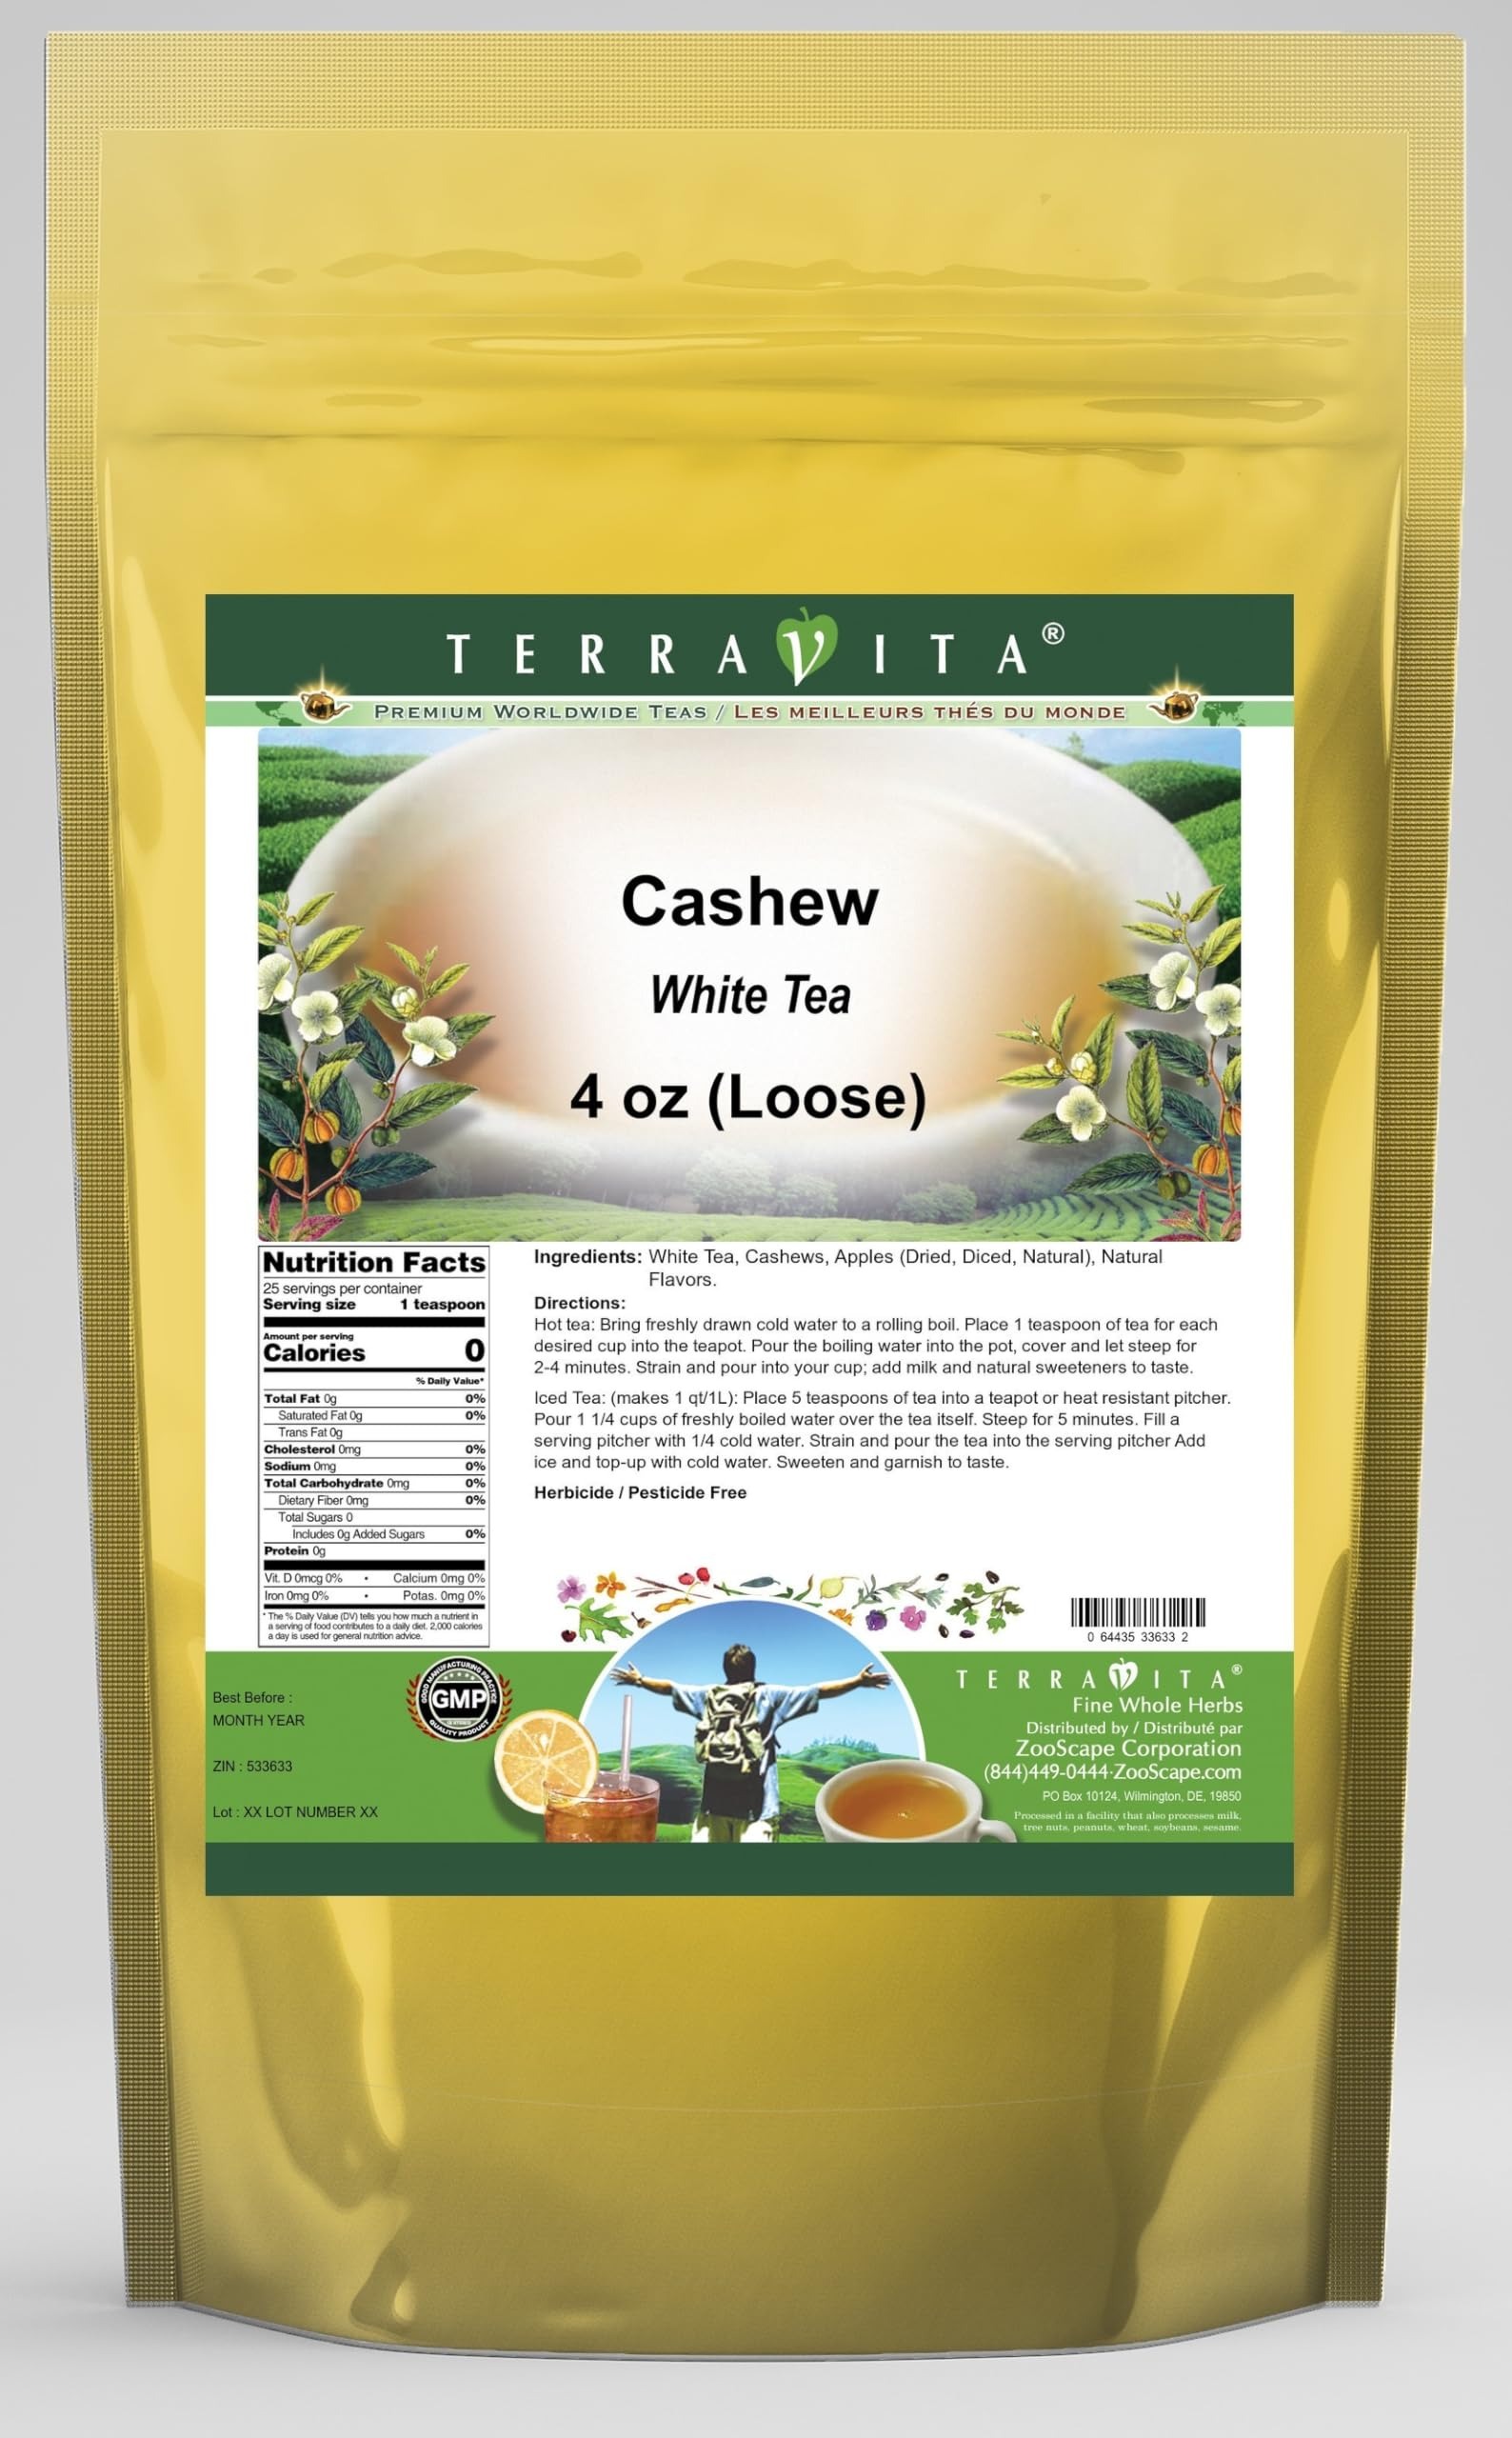
Item Name: Cashew White Tea (Loose) (4 oz, ZIN: 533633) - 2 Pack
Bullet Point 1: Our Cashew White Tea is a mouth-watering flavored White tea with Cashews and Dried Apples (Diced, Natural) that you can enjoy all year round! The aroma and Cashew flavor is a delight! - Ingredients: White tea, Cashews, Dried Apples (Diced, Natural) and Natural Cashew Flavor.
Bullet Point 2: No fillers.
Bullet Point 3: Manufacturer: TerraVita
Bullet Point 4: Size: 4 oz
Bullet Point 5: Loose Leaf White Tea - Packed in a convenient upright pouch!
Product Description: Our Cashew White Tea is a mouth-watering flavored White tea with Cashews and Dried Apples (Diced, Natural) that you can enjoy all year round! The aroma and Cashew flavor is a delight! - Ingredients: White tea, Cashews, Dried Apples (Diced, Natural) and Natural Cashew Flavor. - Hot tea brewing method: Bring freshly drawn cold water to a rolling boil. Place 1 teaspoon of tea for each desired cup into the teapot. Pour the boiling water into the pot, cover and let steep for 2-4 minutes. Strain and pour into your cup; add milk and natural sweeteners to taste. - Iced tea brewing method: (to make 1 liter/quart): Place 5 teaspoons of tea into a teapot or heat resistant pitcher. Pour 1 1/4 cups of freshly boiled water over the tea itself. Steep for 5 minutes. Fill a serving pitcher with 1/4 cold water. Strain and pour the tea into the serving pitcher Add ice and top-up with cold water. Sweeten and garnish to taste. - TerraVita is an exclusive line of premium-quality, natural source products that use only the finest, purest and most potent ingredients found around the world. TerraVita is hallmarked by the highest possible standards of purity, potency, stability and freshness. All of our products are prepared with the highest elements of quality control, from raw materials through the entire manufacturing process, up to and including the moment that the bottles or bags are sealed for freshness and shipped out to you. Our highest possible standards are certified by independent laboratories and backed by our personal guarantee. - TerraVita exists to meet and ensure your family's health and wellness without the harmful effects of chemicals and health products. We strive to make all of our products affordable and reliable and are constantly searching the market to maintain our afforda
Value: 8.0
Unit: Ounce

Price: 57.63